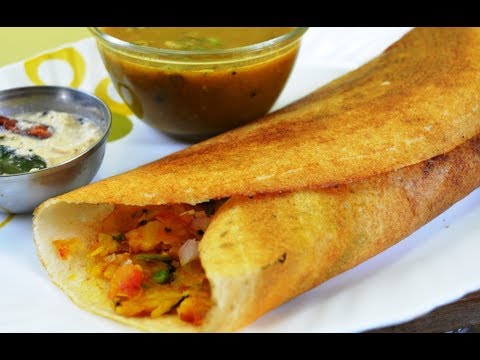
Dish: masala_dosa